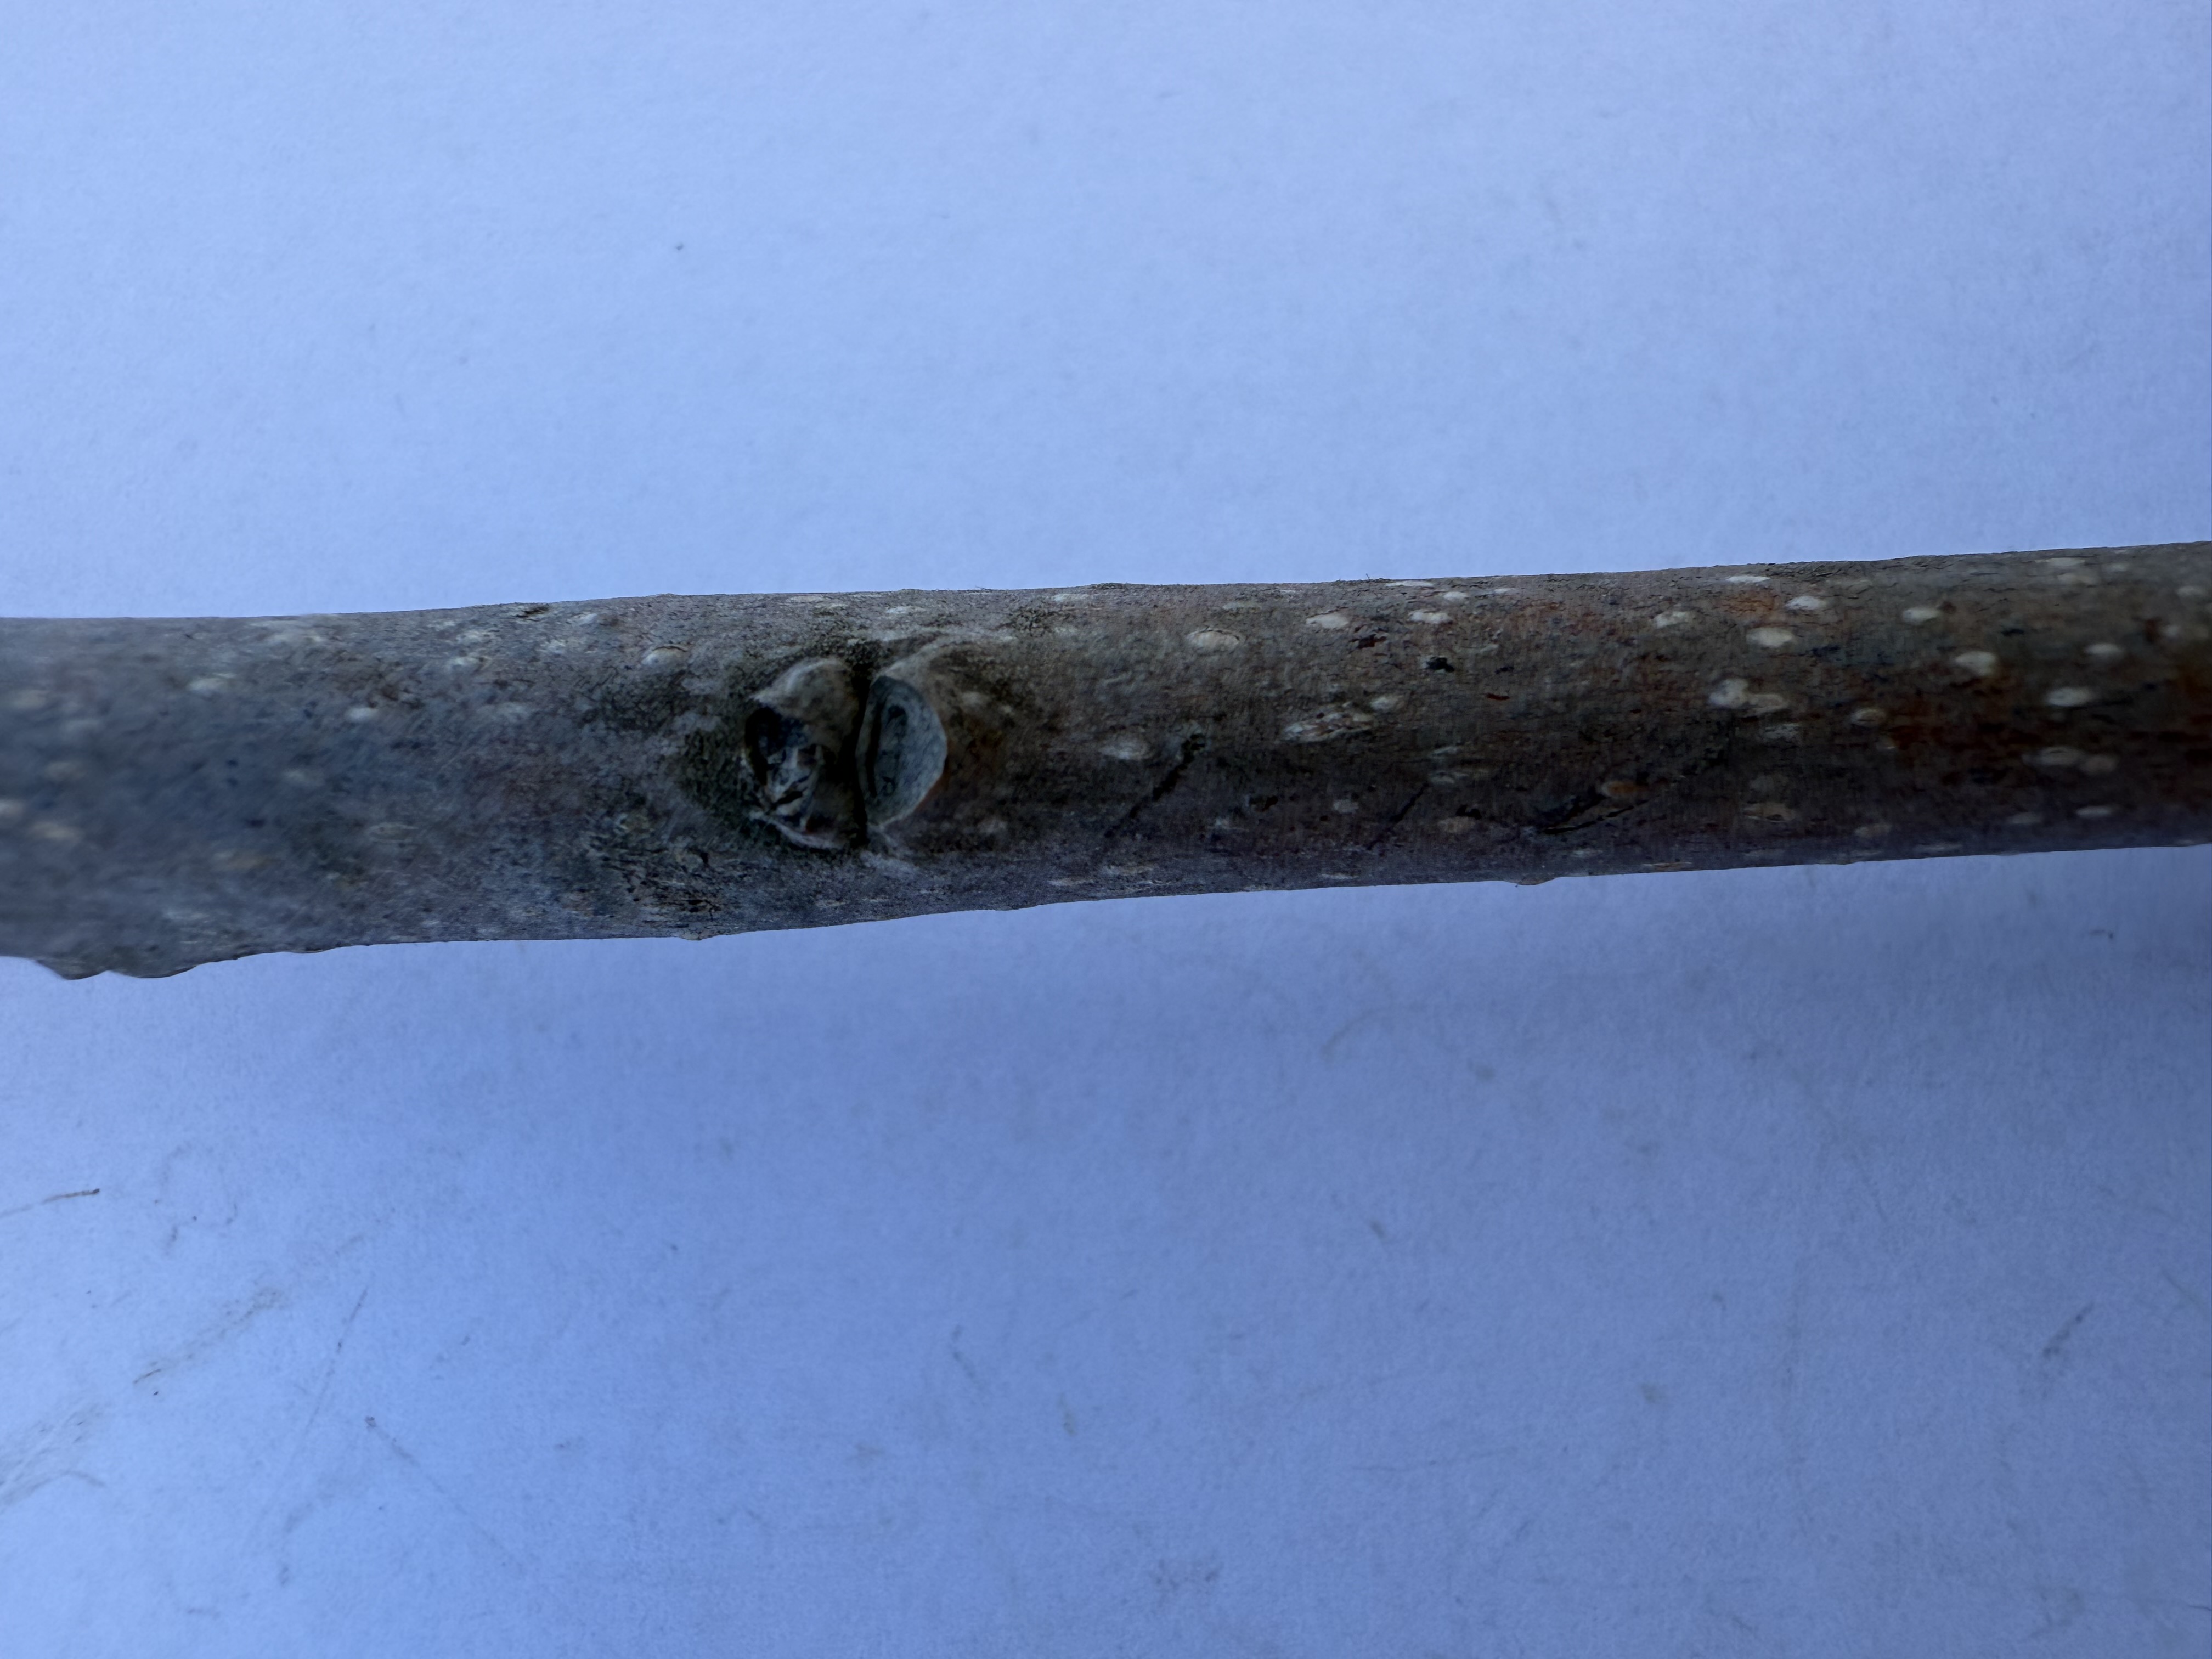
Variety: Hachiya Persimmon